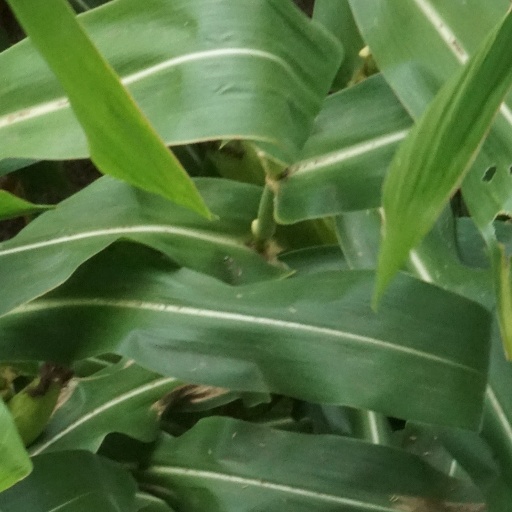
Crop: maize; corn